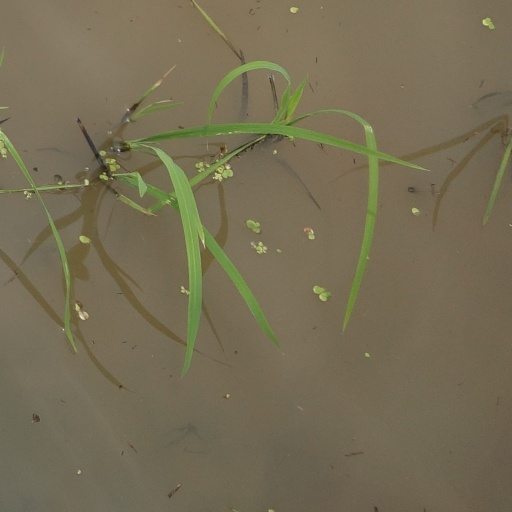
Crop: rice